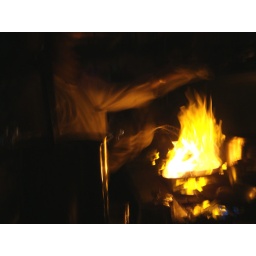
Best seats in the house